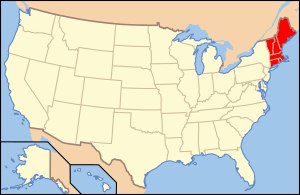
New England
Kort over USA hvor New England er markeret med rødt
New England er et område i den nordøstlige del af USA. Den største by i området er Boston